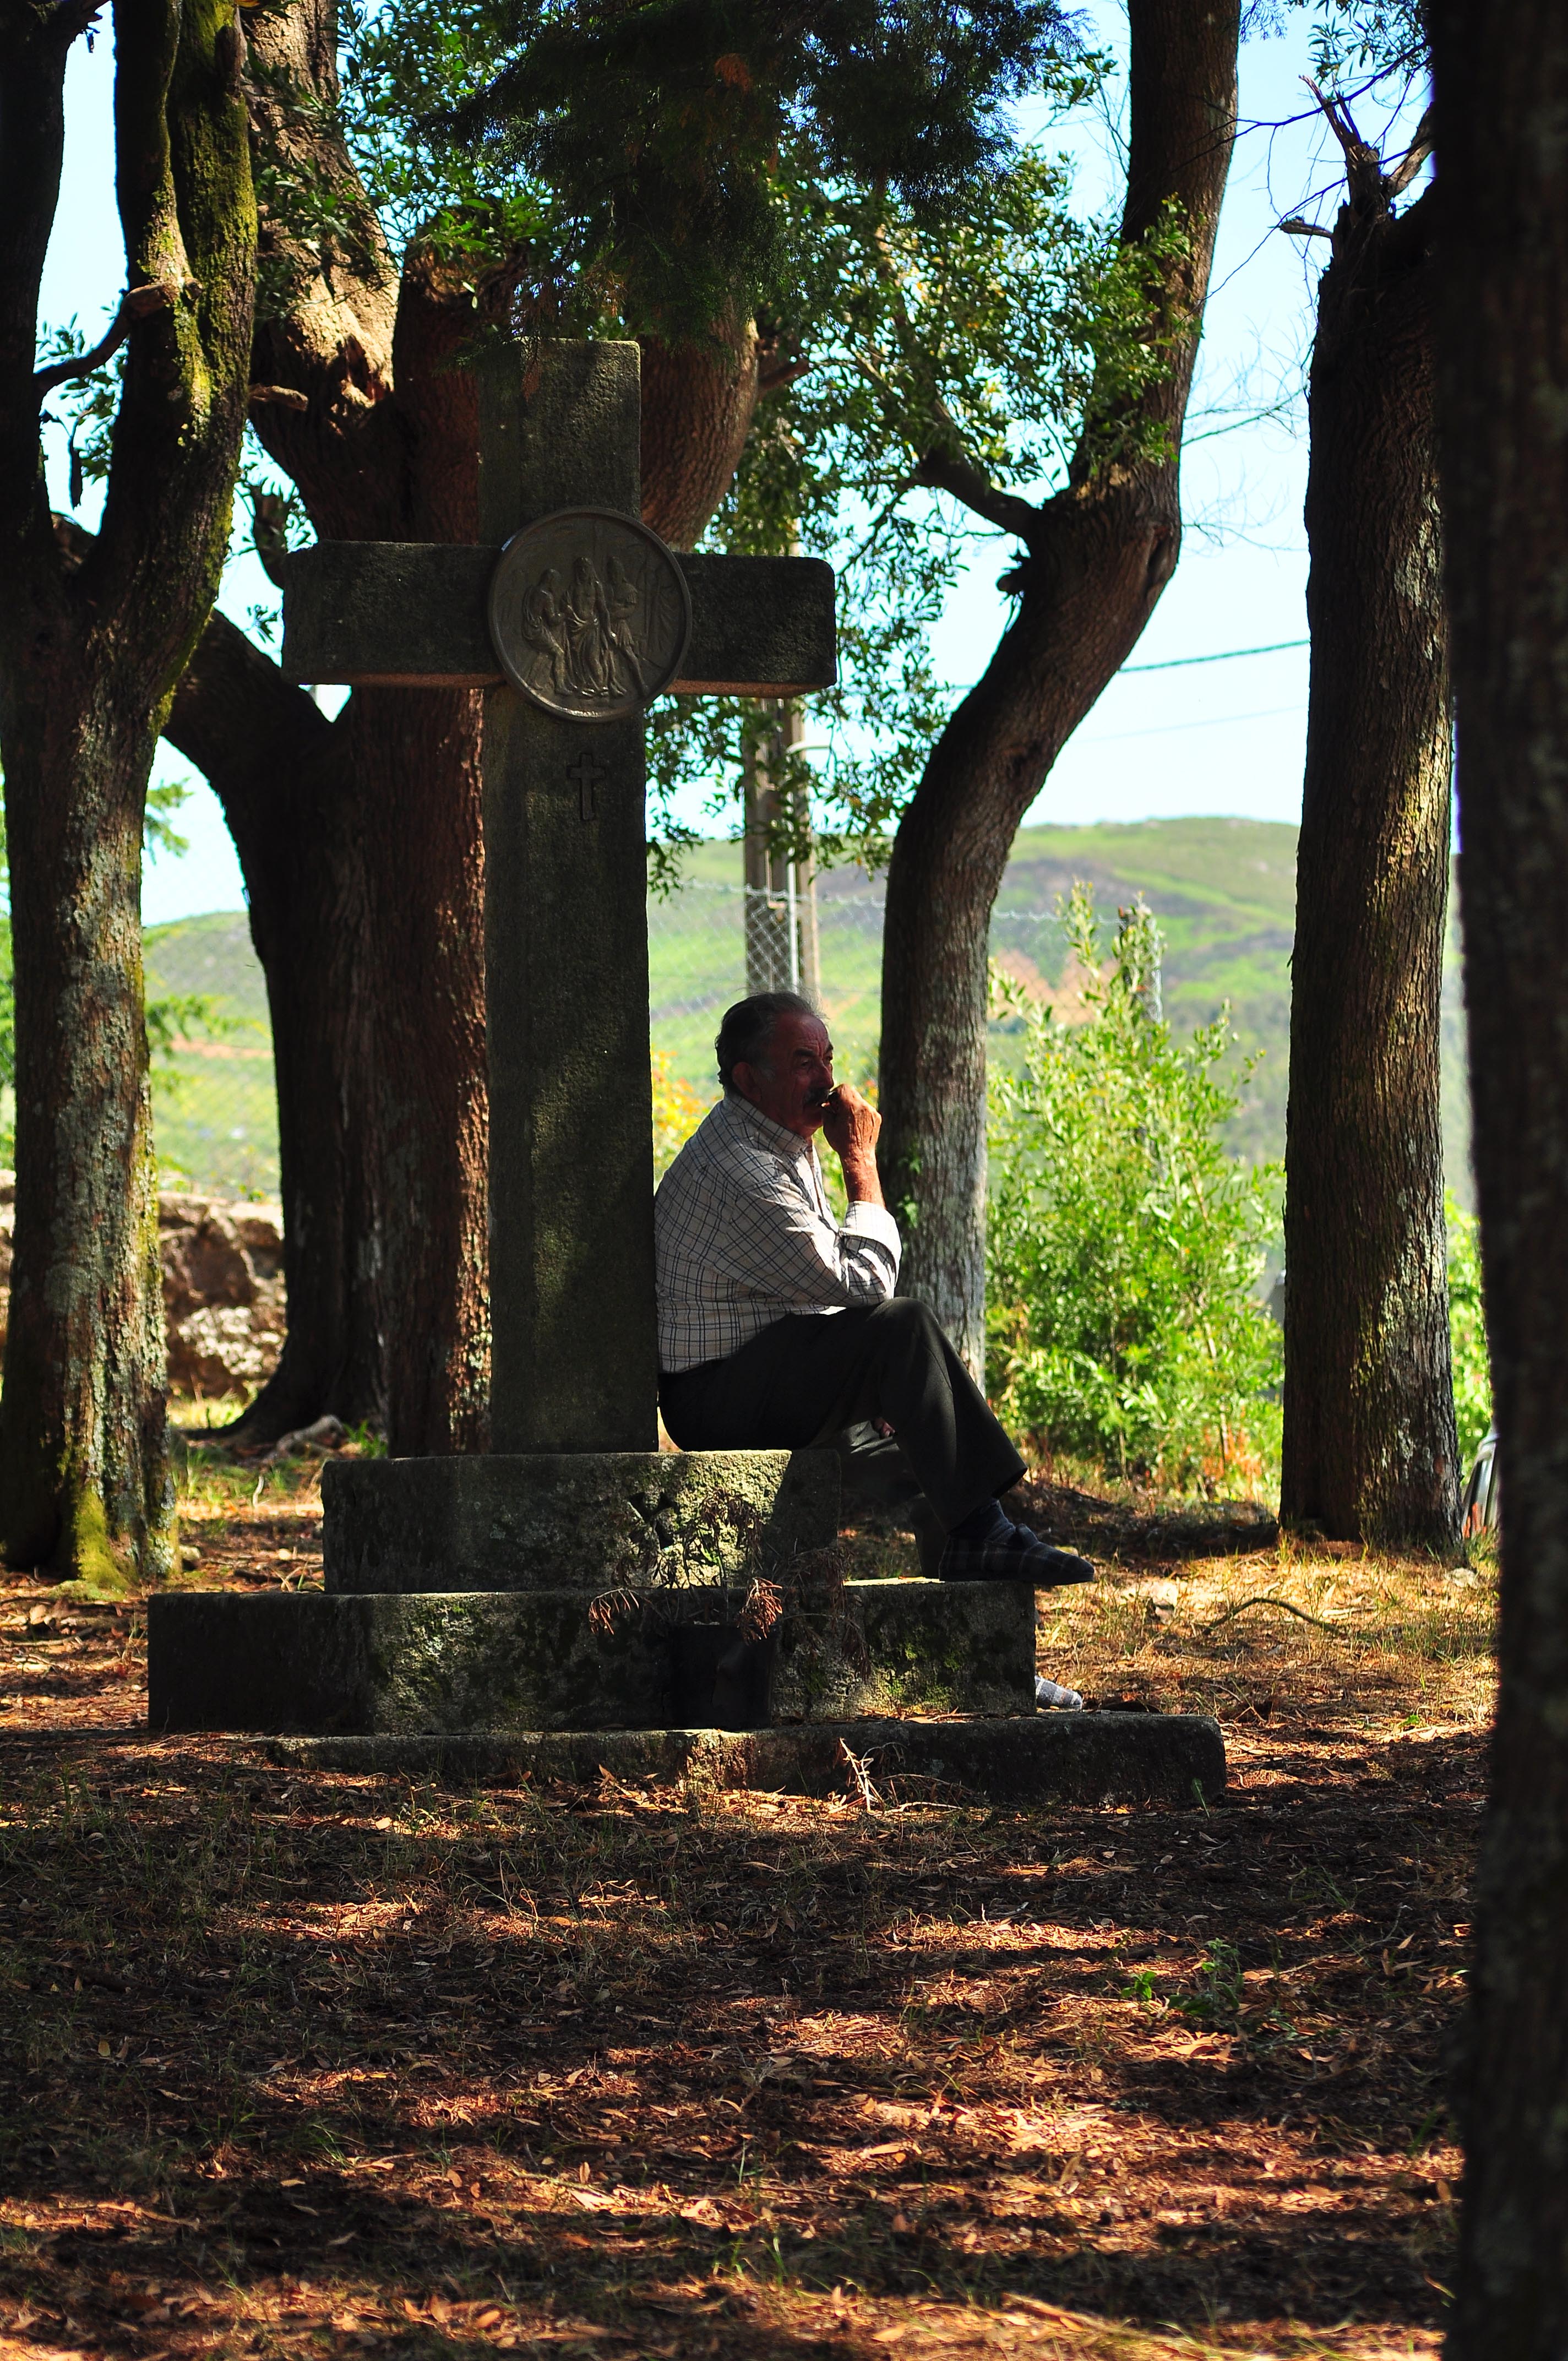
tree, nature, forest, plant, sunlight, leaf, autumn, park, season, temple, galicia, pontevedra, woodland, nikond90, ggl1, alama, xende, romer adelsantocristodelaagon a, espa afiestasdegalicia, woody plant